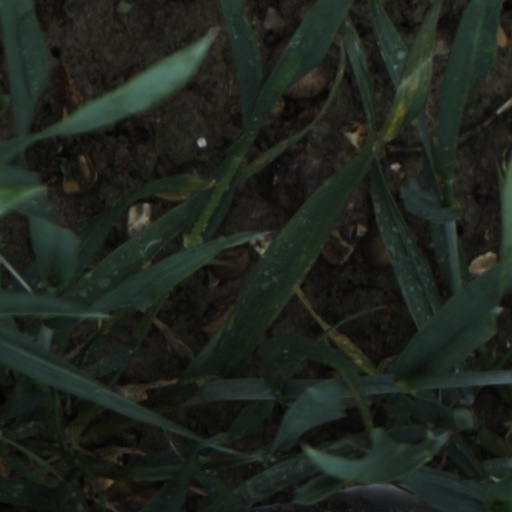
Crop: wheat